Romania–Serbia relations

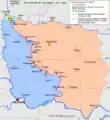
Division of Banat in 1919, establishing present-day Romania–Serbia border

During the World War II, Romania was led to become an Axis member, which made the country recognize the Independent State of Croatia after Yugoslavia's dismantle by Nazi Germany, Fascist Italy, Hungary and Bulgaria. This led to a diplomatic breakup of relations. Moreover, calls for Romania to annex parts of Yugoslavia, namely the ethnic Romanian villages in Morava and Danube banovinas, were made. Romania refused to annex any parts of Yugoslavia and relations were eventually reestablished after the proclamation of Socialist Federal Republic of Yugoslavia after the war ended.